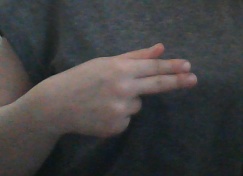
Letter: ghain